Glen Coe

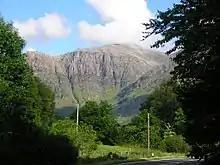

Geologically speaking, the rocks of Glen Coe are the remains of an ancient supervolcano. The caldera forming eruptions took place about 420 million years ago during the Silurian period, and the volcano has long since become extinct. The glen is considered to be one of the best examples of a subsidence caldera, being the place where this phenomenon was first described. A caldera is a volcanic process in which a circular fault allows a section of crust to sink, leading to magma being forced to the surface at the periphery. This sinking allows layers of rock which would otherwise have been eroded to remain visible, can be seen in Glen Coe most strikingly in Devonian volcanic lavas on Bidean nam Bian, as well as at Sgorr nam Fiannaidh, An t-Sron, and in the bed of the River Coe below Loch Achtriochtan. Surrounding the caldera the rocks consists of schist and quartzite with a ring of granite marking the main ring fault.